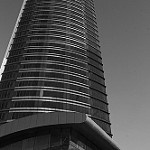
Label: B & W